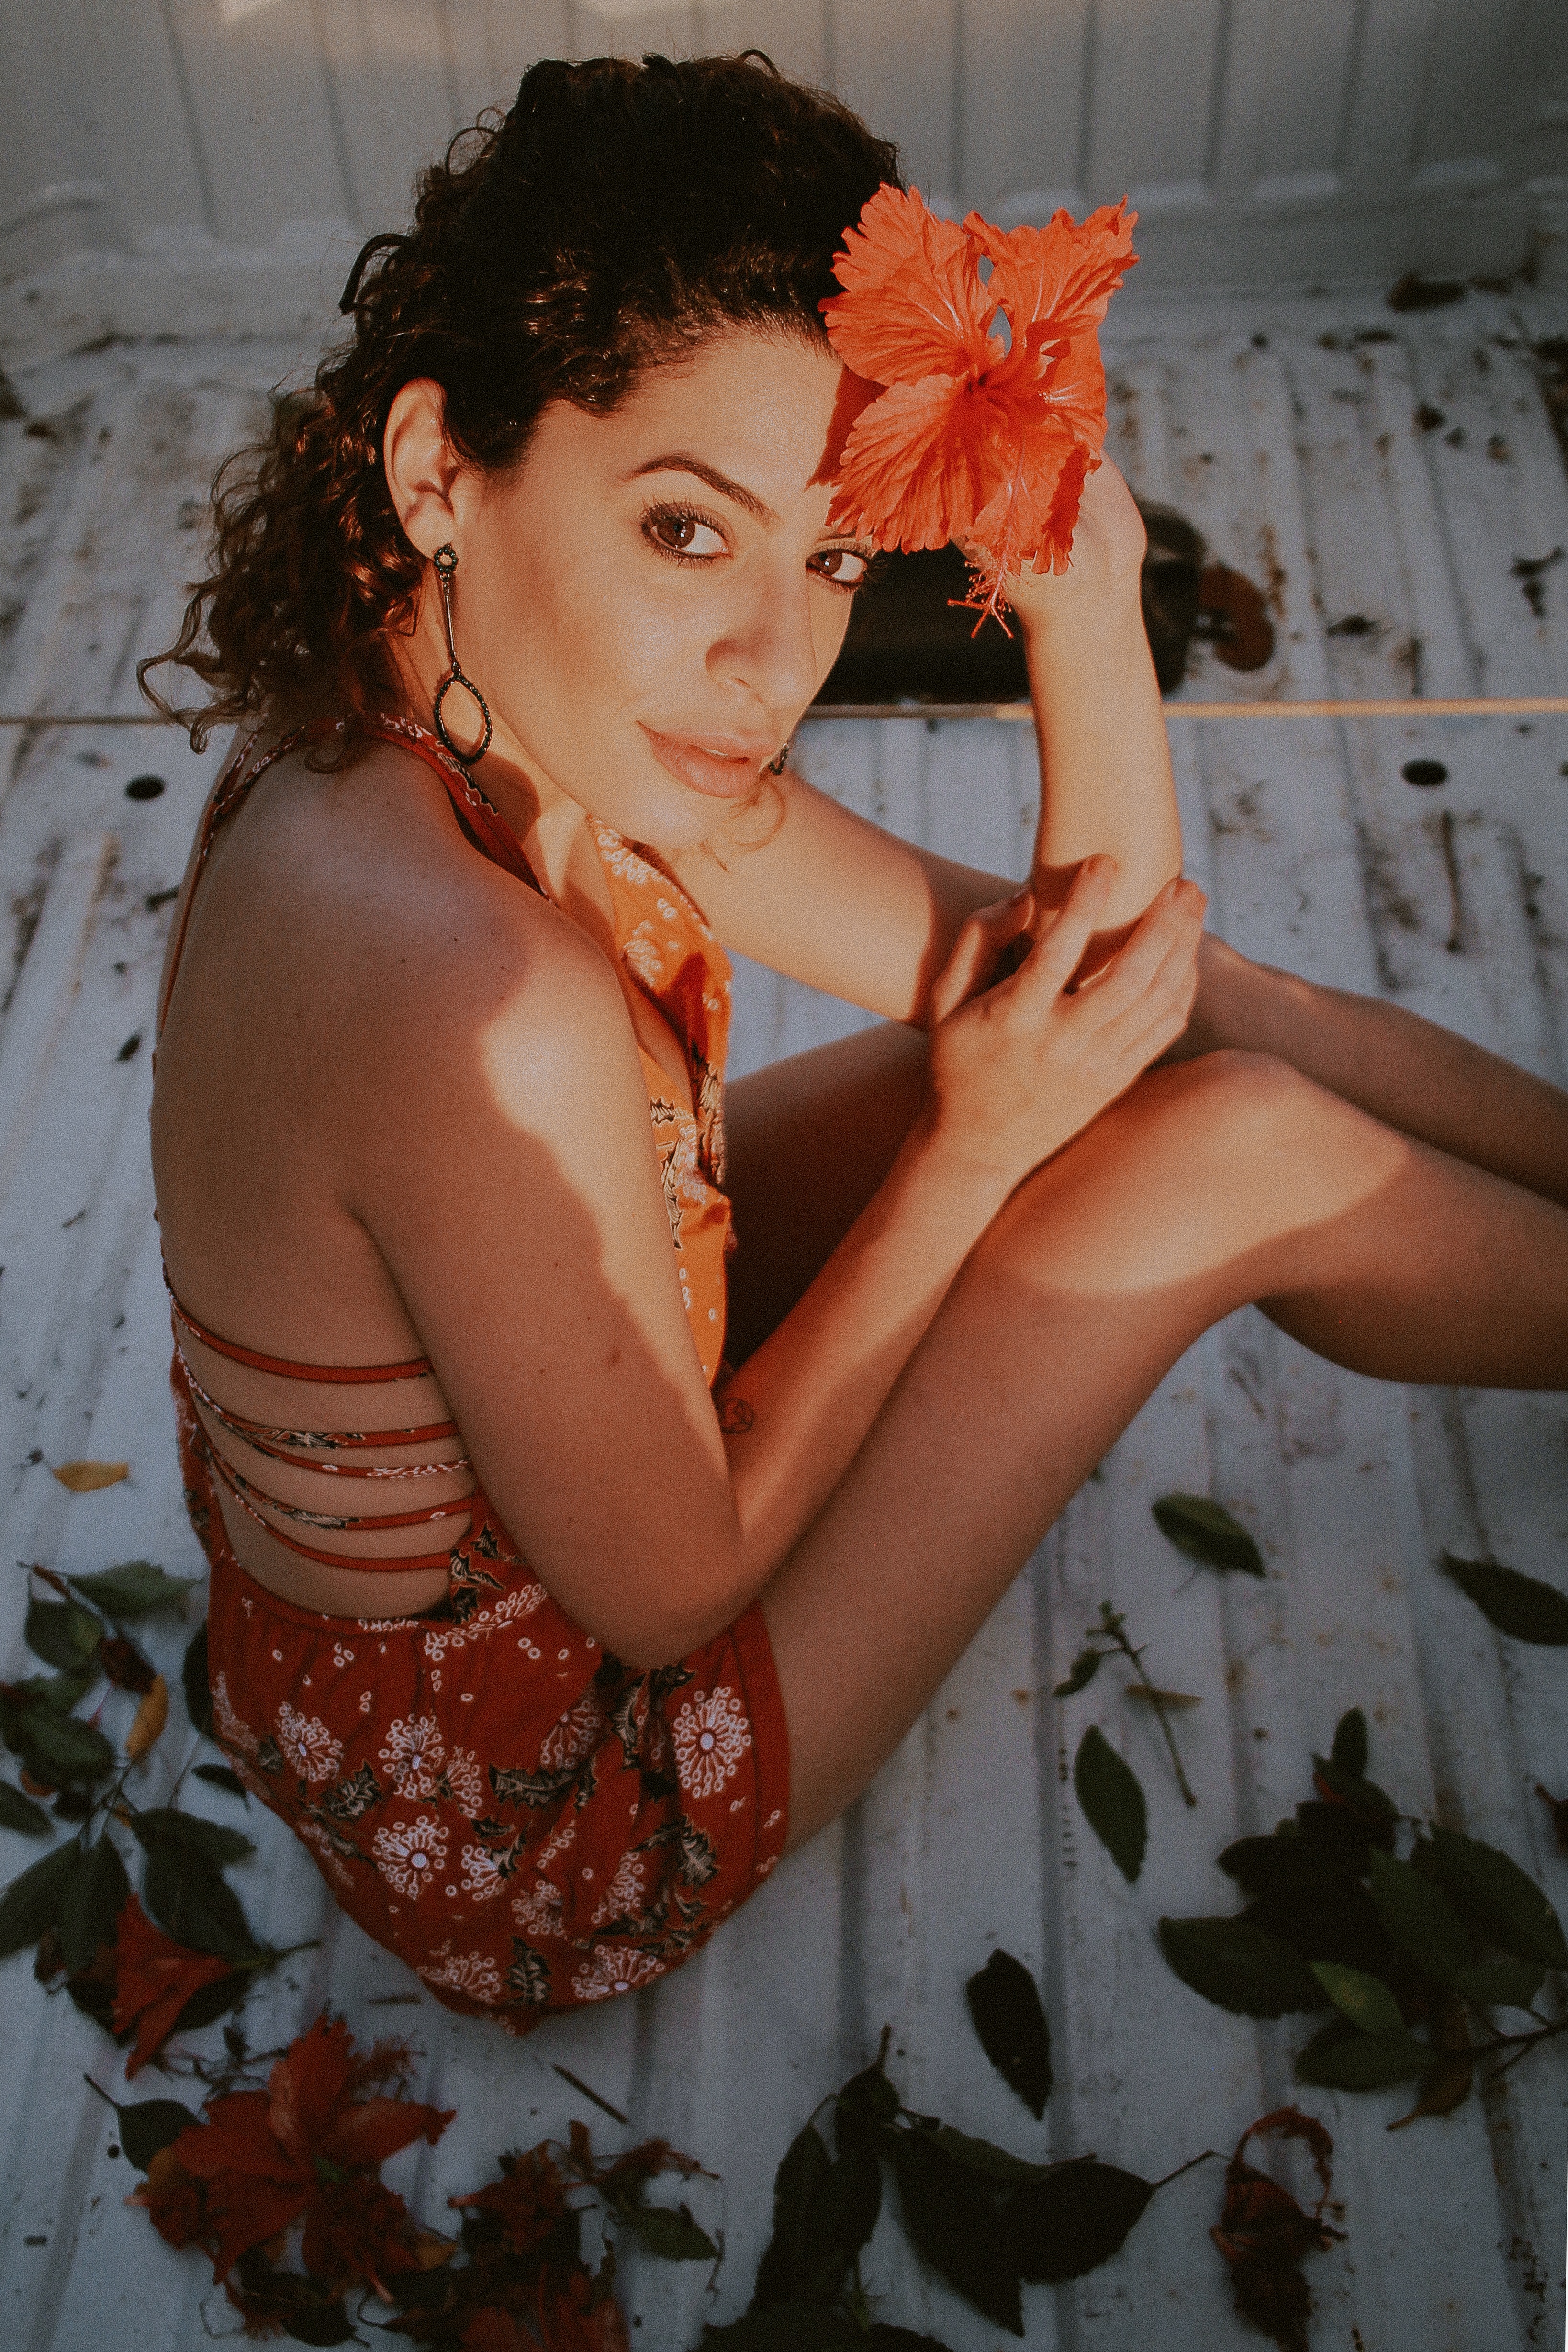
red, beauty, photo shoot, flesh, long hair, flower